Midway (1976 film)

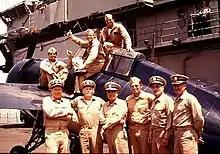
Cast members pose with a Grumman F4F Wildcat fighter on the flight deck of

"Midway" was shot at the Terminal Island Naval Base, Los Angeles, California, the U.S. Naval Station, Long Beach, California, Naval Air Station Pensacola, Florida and San Diego, California. The on-board scenes were filmed in the Gulf of Mexico aboard . "Lexington", an , was the last World War II-era carrier left in service at that point, although the ship was completed after the battle. She is now a museum ship at Corpus Christi, Texas. Scenes depicting Midway Island were filmed at Point Mugu, California. "Point Mugu has sand dunes, just like Midway. We built an airstrip, a tower, some barricades, things like that," said Jack Smight. "We did a lot of strafing and bombing there." A Consolidated PBY-6A Catalina BuNo "63998", N16KL, of the Commemorative Air Force, was used in depicting all the search and rescue mission scenes.